Tony Popovic

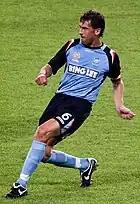

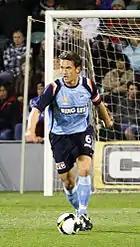

and grew up in Fairfield, New South Wales. He began his career with Sydney United. He rose through the youth ranks, making 162 appearances in seven years for the first team, before moving to play in the J1 League. Popovic signed with Sanfrecce Hiroshima where he stayed for five years scoring 13 goals in 94 appearances.